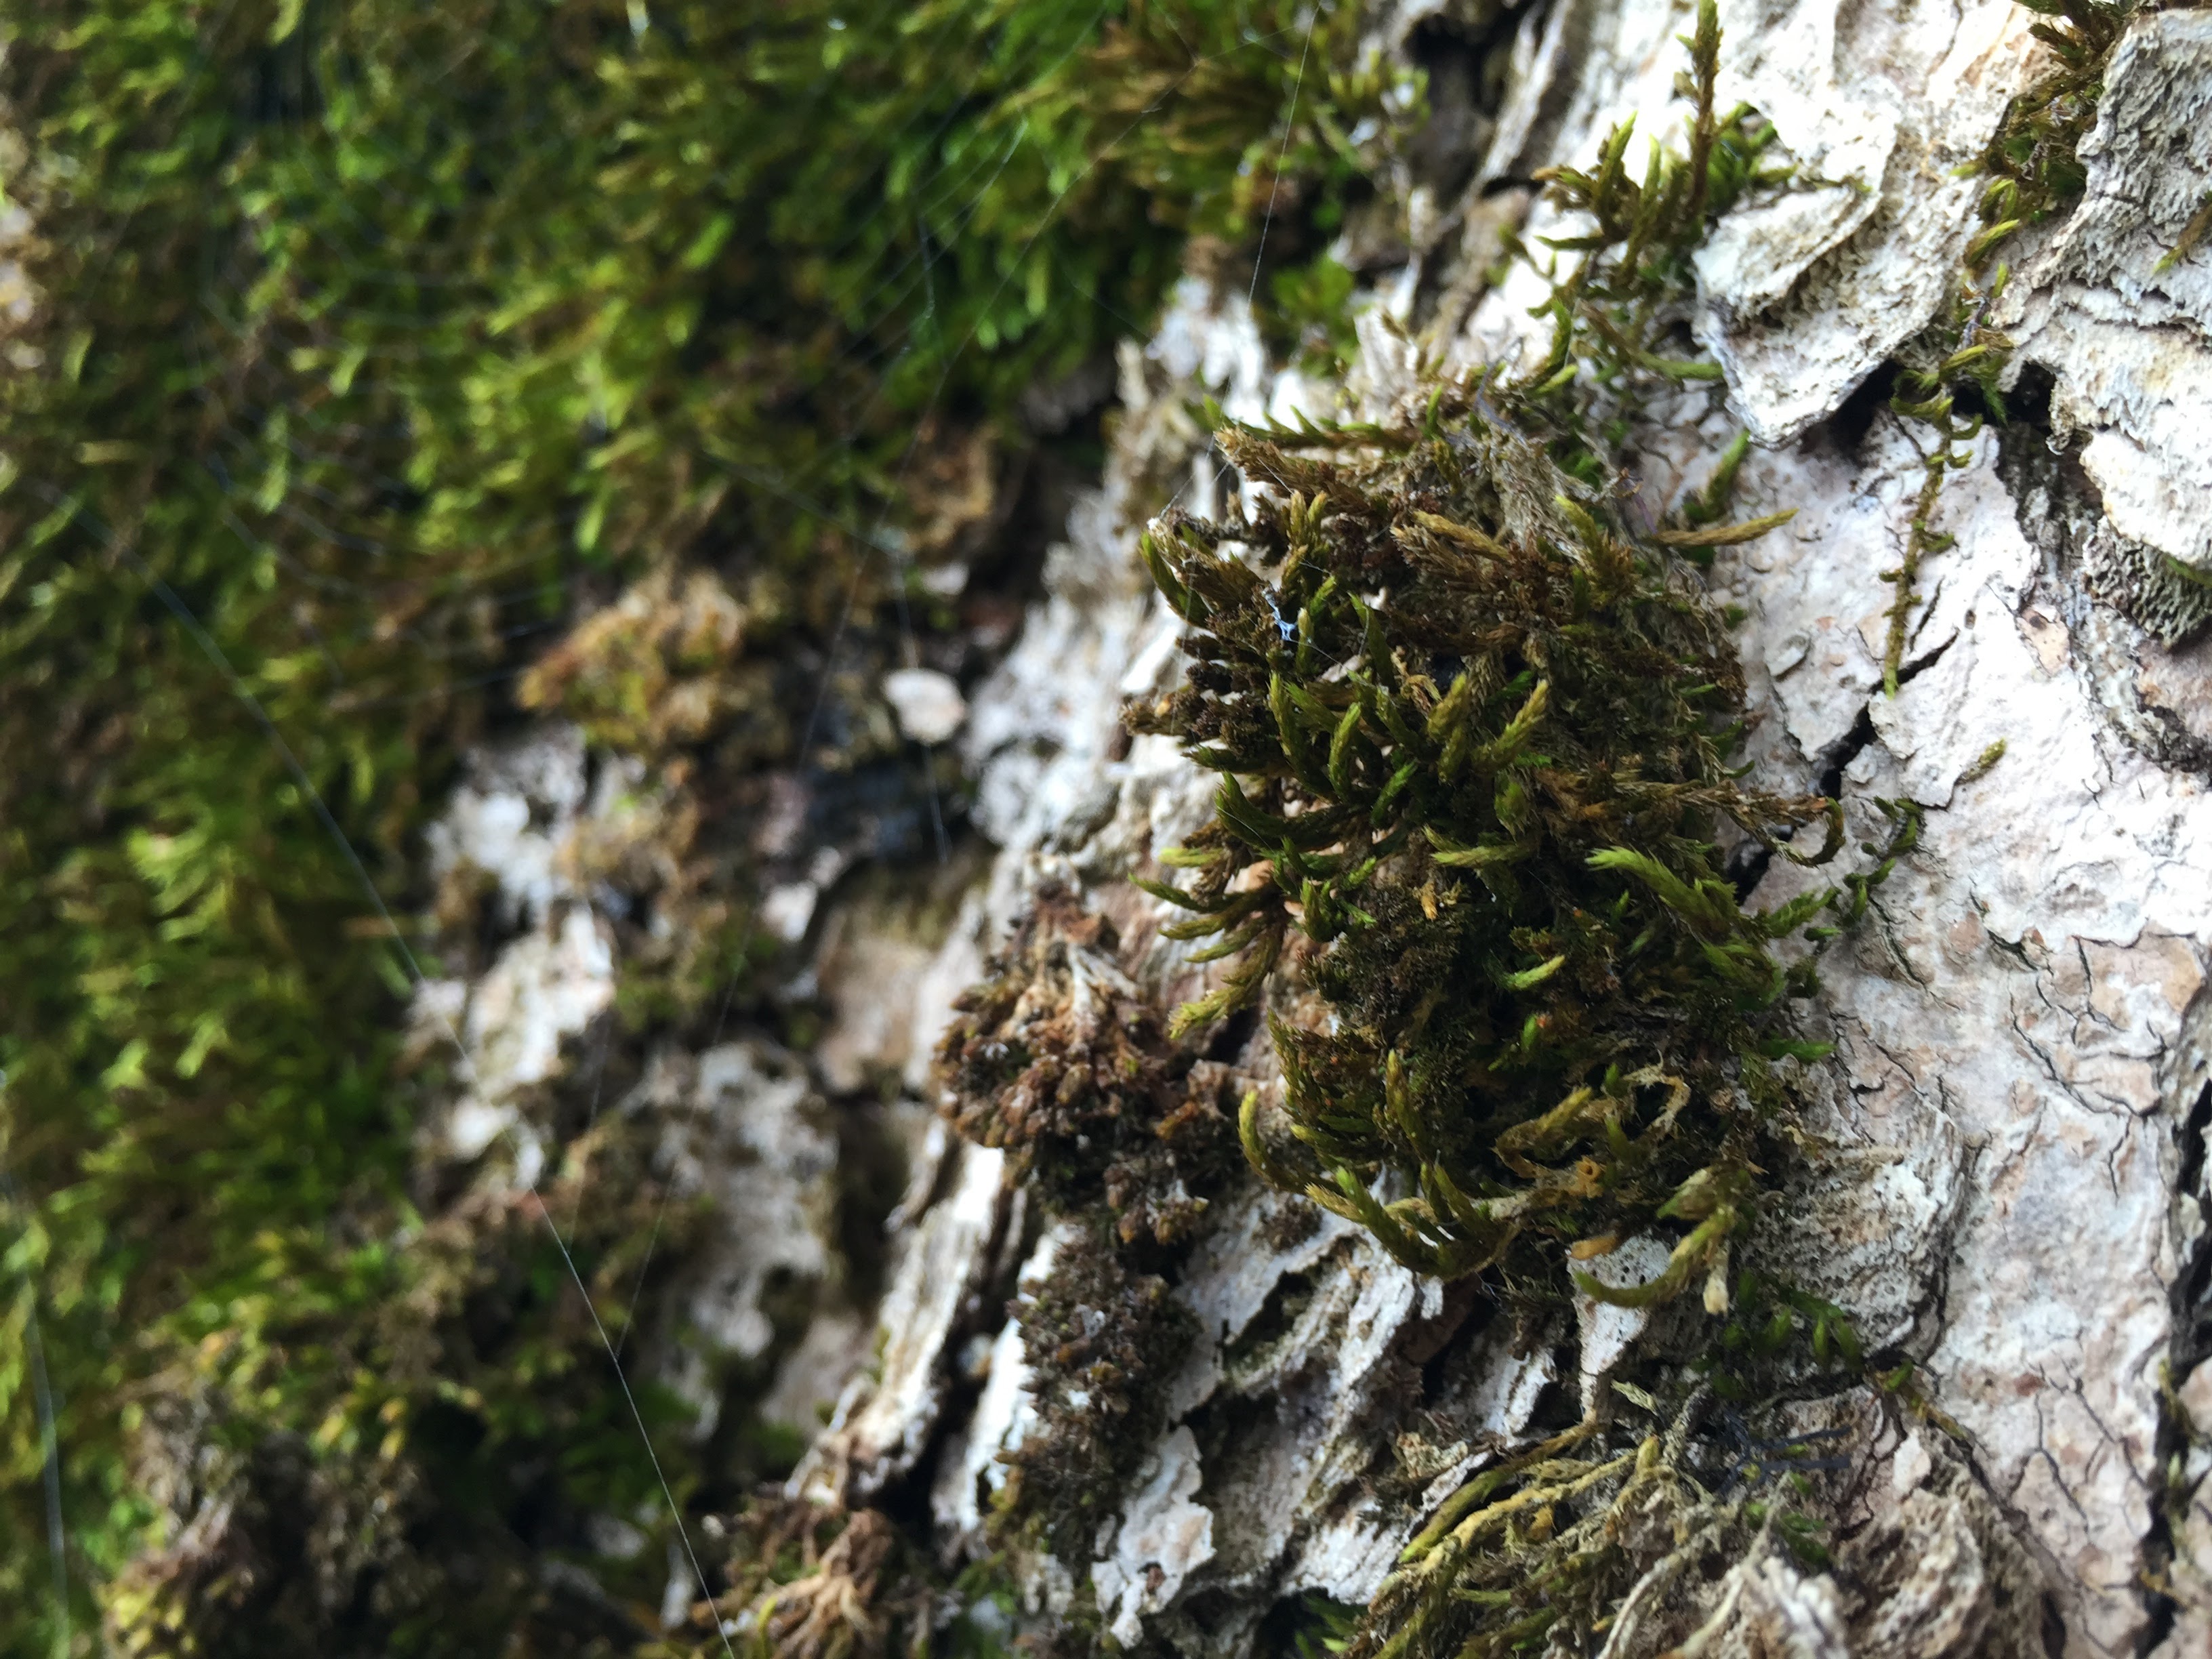
tree, forest, branch, plant, leaf, flower, trunk, moss, green, flora, spruce, shrub, woodland, flowering plant, woody plant, land plant, non vascular land plant